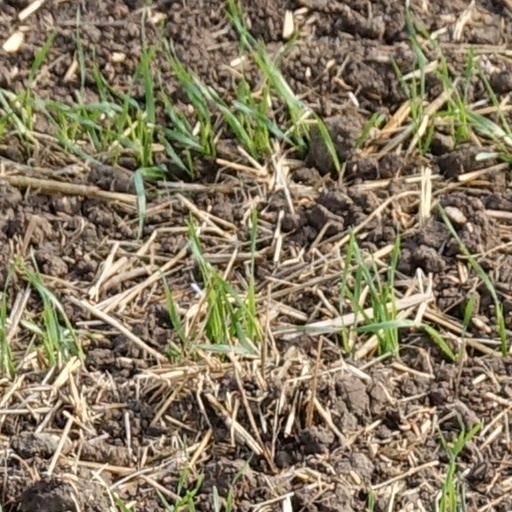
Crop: wheat